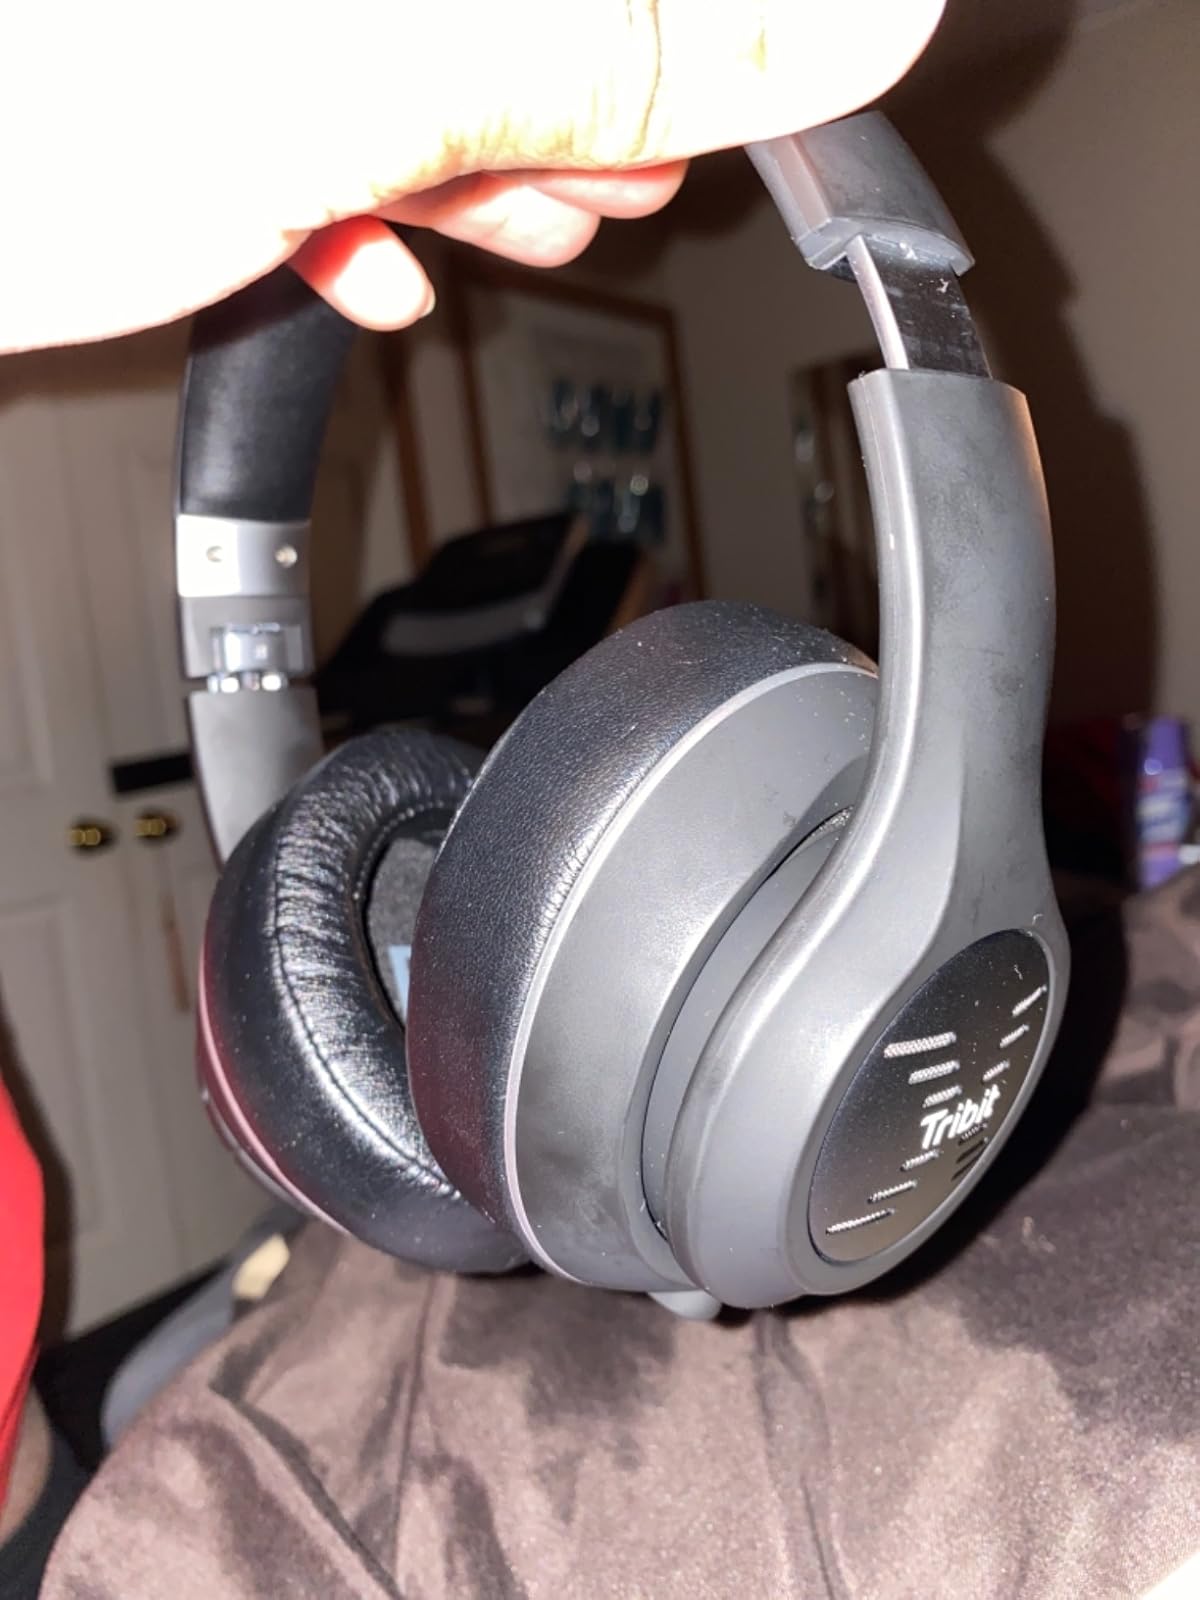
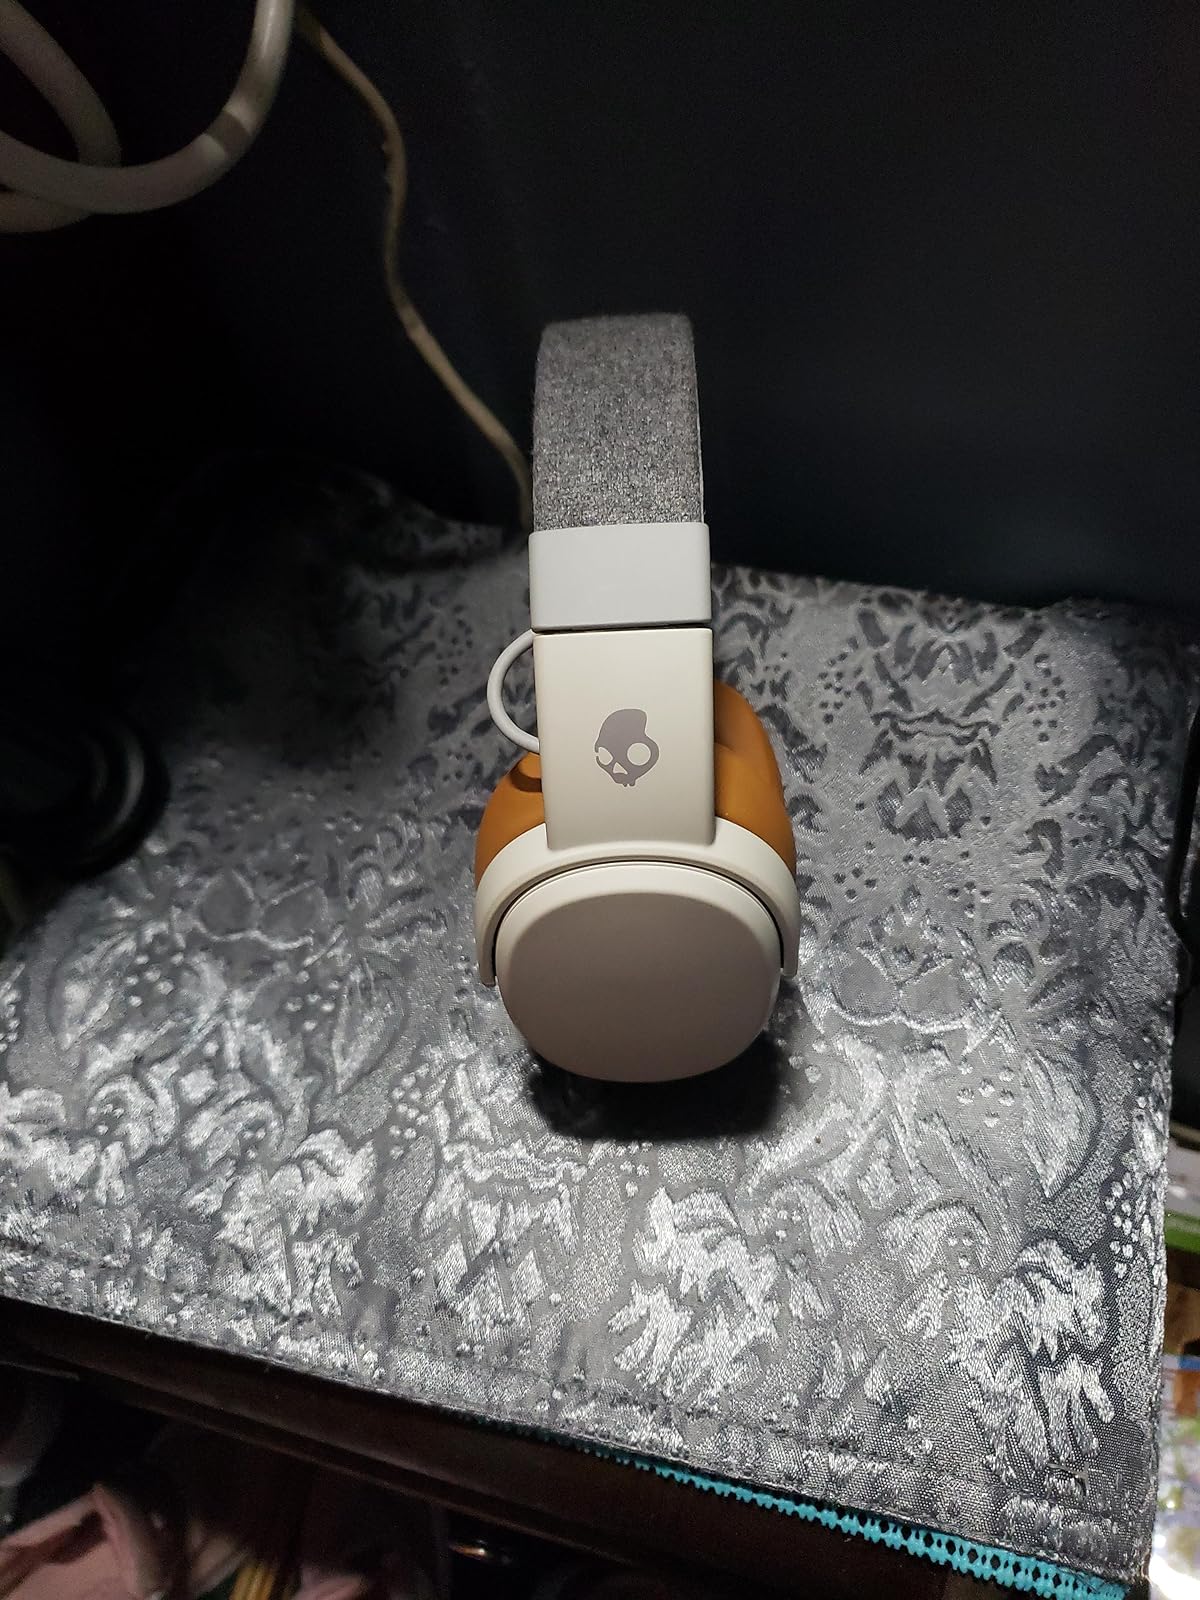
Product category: headphones
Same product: no